USS Intrepid (CV-11)

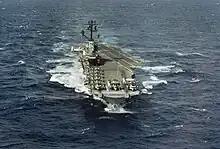

In June 1967, "Intrepid" returned to the Western Pacific by way of the Suez Canal just before it closed due to the Israeli–Arab crisis. There she began another tour with the Seventh Fleet.